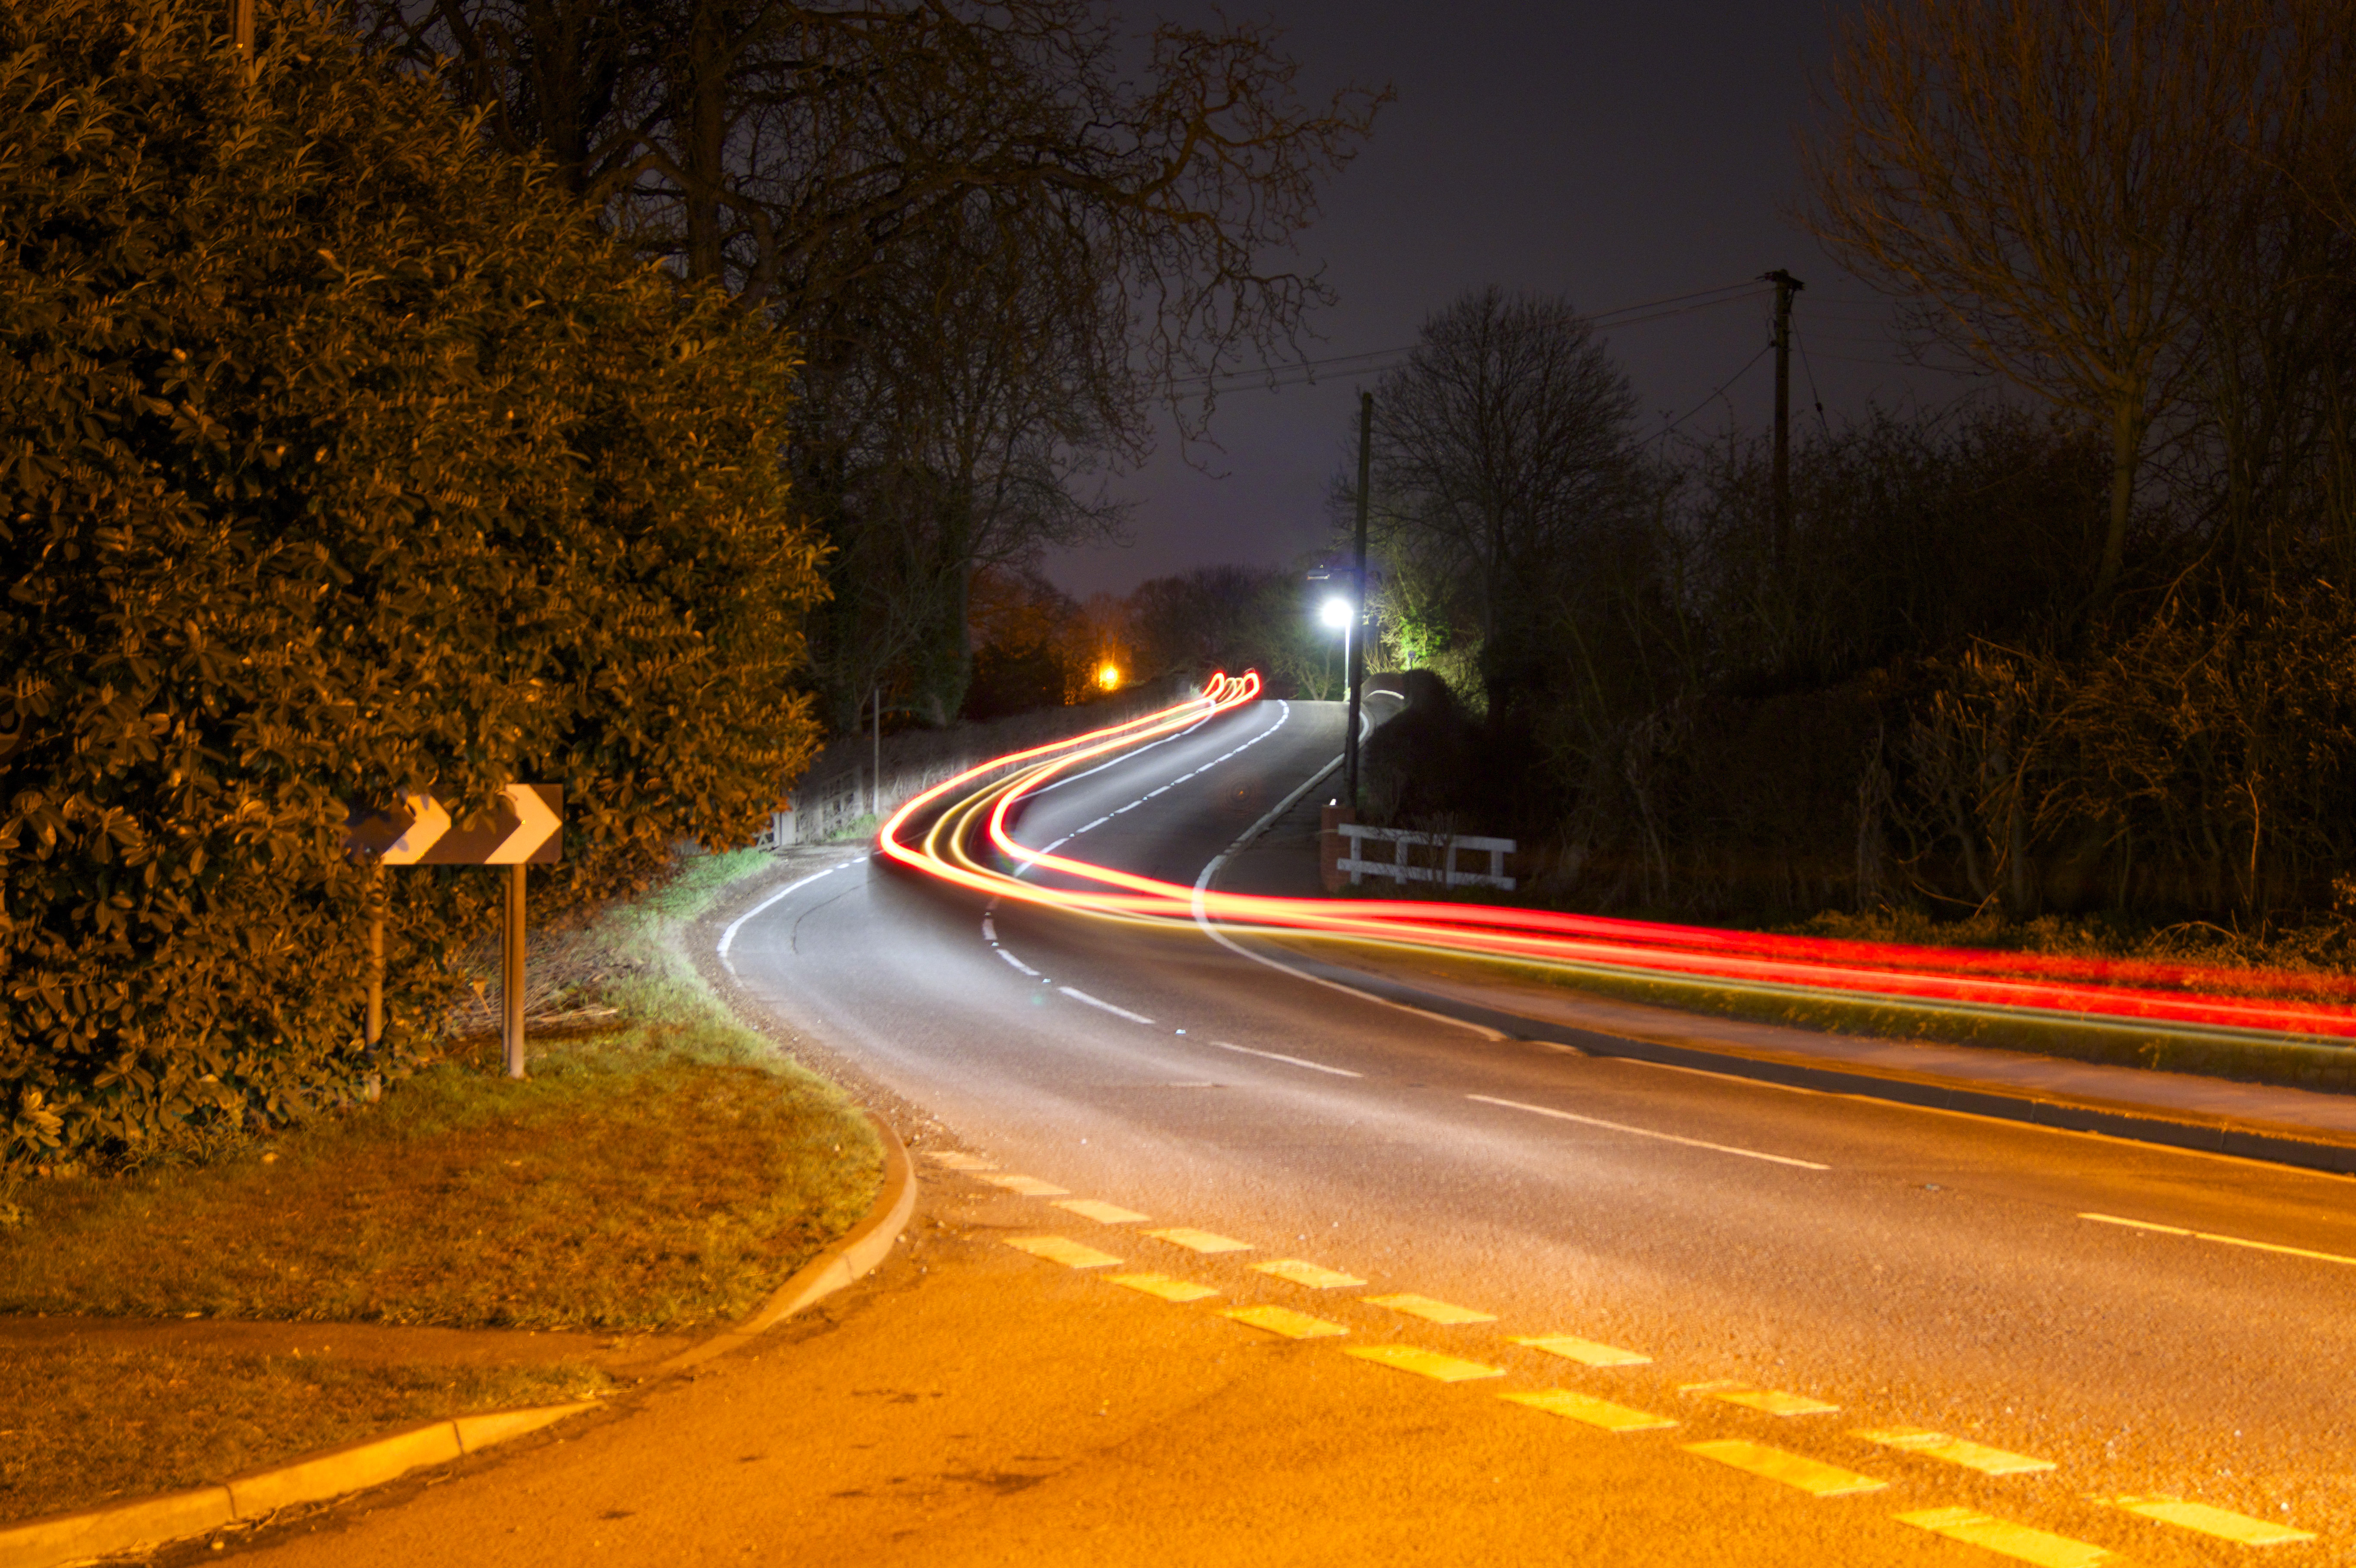
light, sunset, road, trail, car, night, morning, highway, driving, dusk, evening, autumn, darkness, lane, lighting, long, exposure, infrastructure, trails, lincolnshire, sudbrook